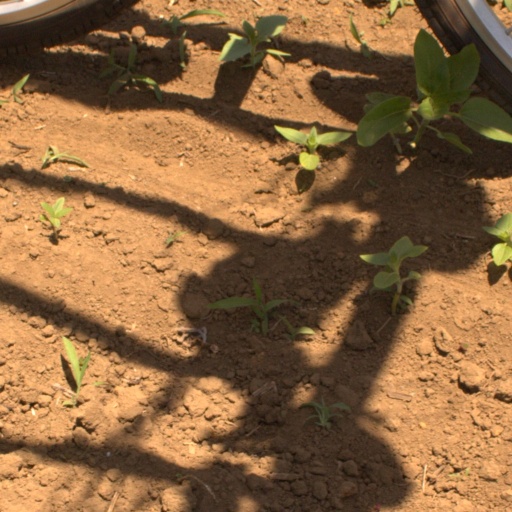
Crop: Jerusalem artichoke